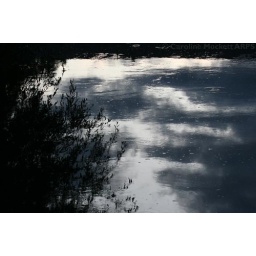
More clouds in the water at Barnes Mill Lock. Ref: D492-126